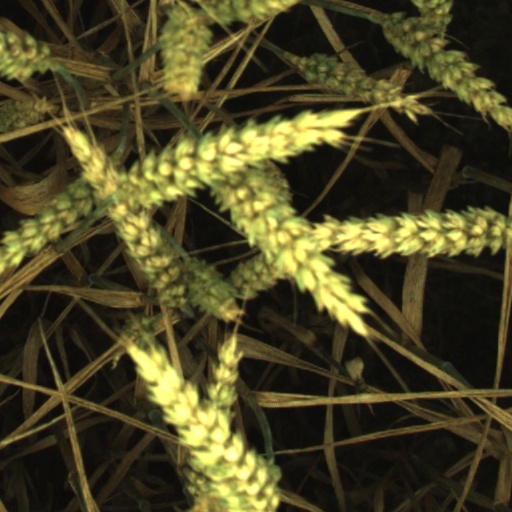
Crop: wheat